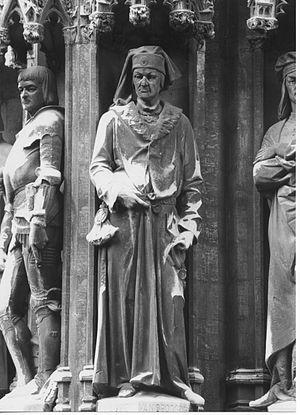
Sont mentionnés ci-après les Lignagers de Bruxelles sous l'Ancien Régime, ou en d'autres termes des personnes qui exercèrent des fonctions réservées aux Lignagers ou qui firent reconnaître officiellement leur qualité lignagère, ainsi que, pour l'époque contemporaine, leurs descendants tels que répertoriés dans les Filiations lignagères contemporaines collationnées et éditées par l'Association Royale des Descendants des Lignages de Bruxelles.